NHL 09

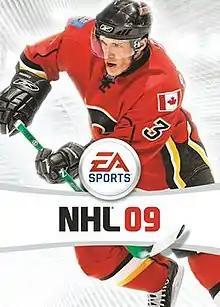
Cover of "NHL 09", featuring Dion Phaneuf of the Calgary Flames

NHL 09 is the 17th video game in the NHL series released by EA Sports in 2008. This was the final NHL game to be released on the PlayStation 2 and Microsoft Windows.